Combat knife

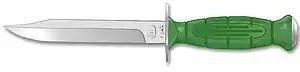
Soviet NR 43 Combat Knife

Formerly known as a trench knife, the "combat knife" was used by both sides on the Western front during World War I. Since then, combat knives have been issued by the armies of many nations. Though they differ in detail, they all share the common characteristic of being purposely designed for military use, with their primary role as a close-quarters combat weapon.